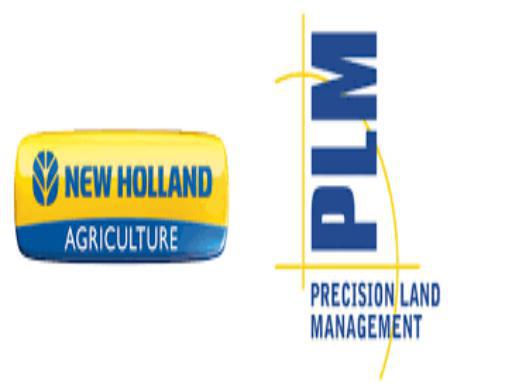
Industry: Others